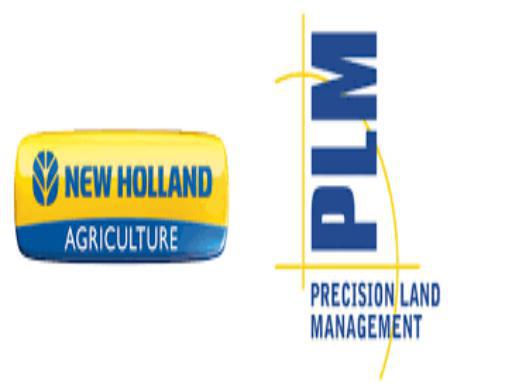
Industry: Others